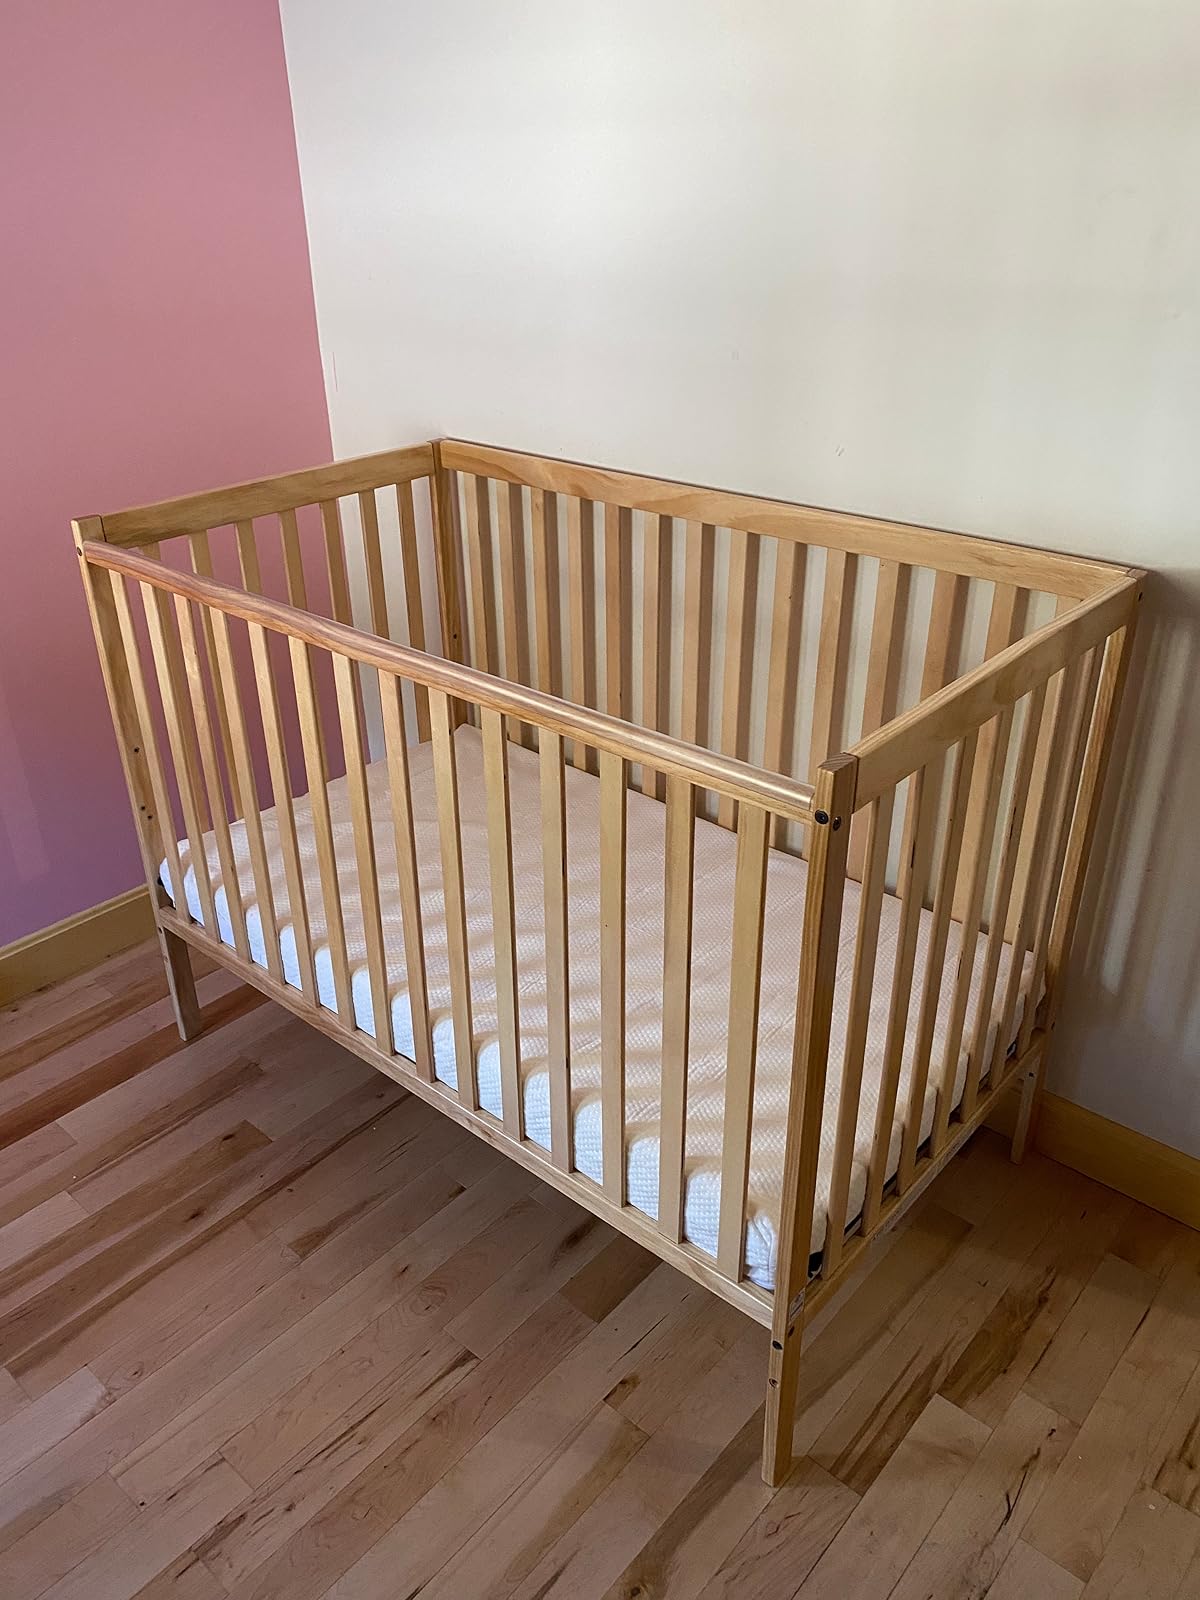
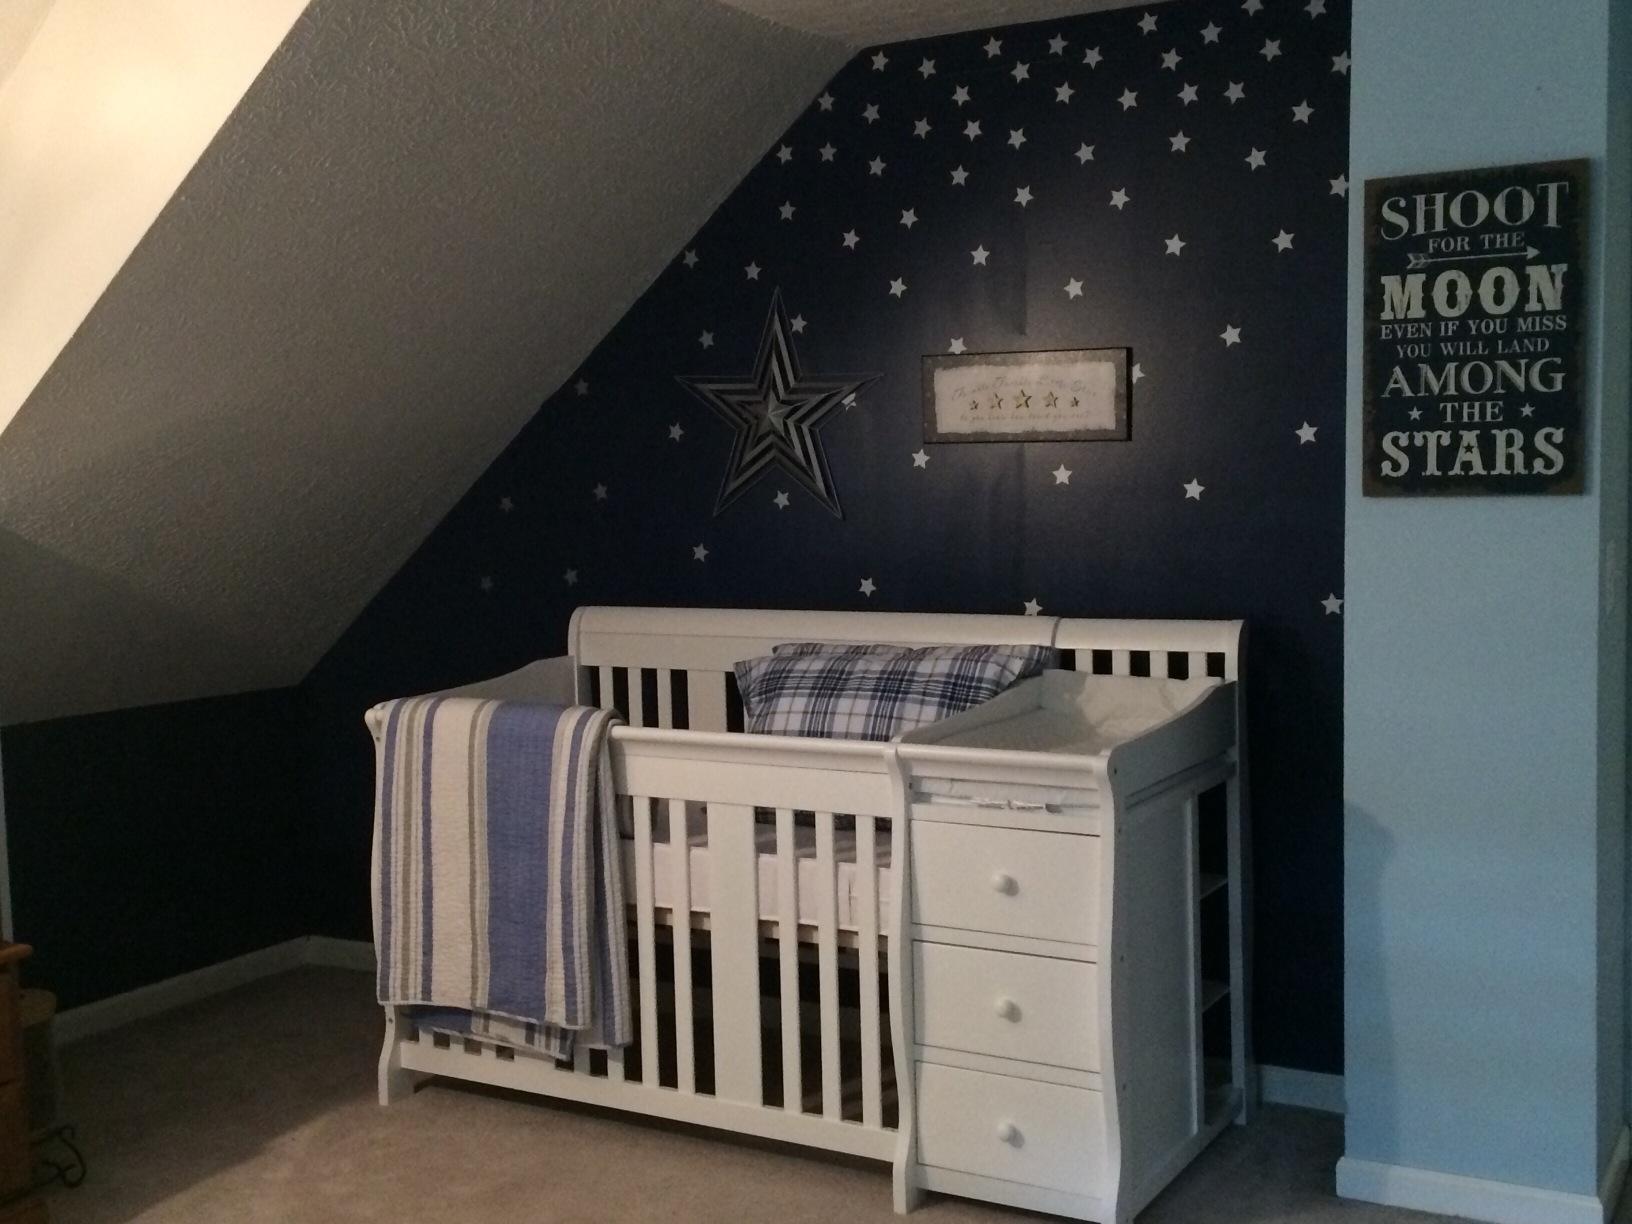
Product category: products_crib
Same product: no